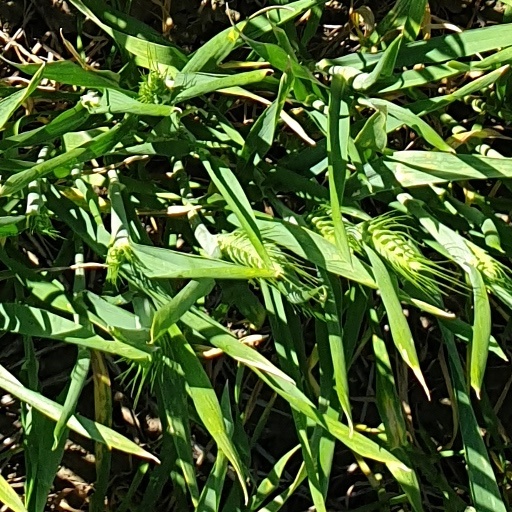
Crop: wheat